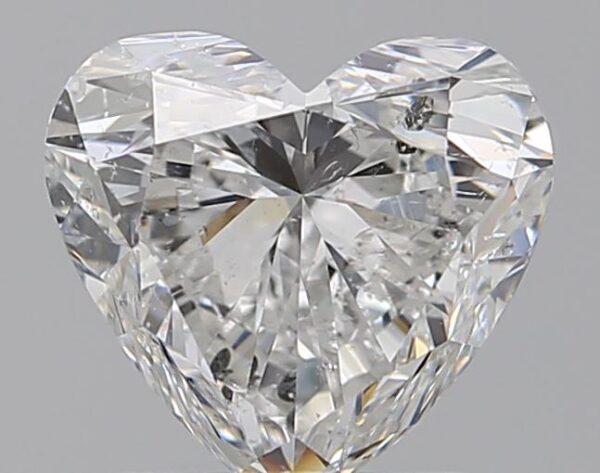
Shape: heart
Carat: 1.5
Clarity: SI2
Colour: G
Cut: GD
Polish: EX
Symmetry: VG
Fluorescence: N
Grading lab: GIA
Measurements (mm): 6.92 x 7.49 x 4.54